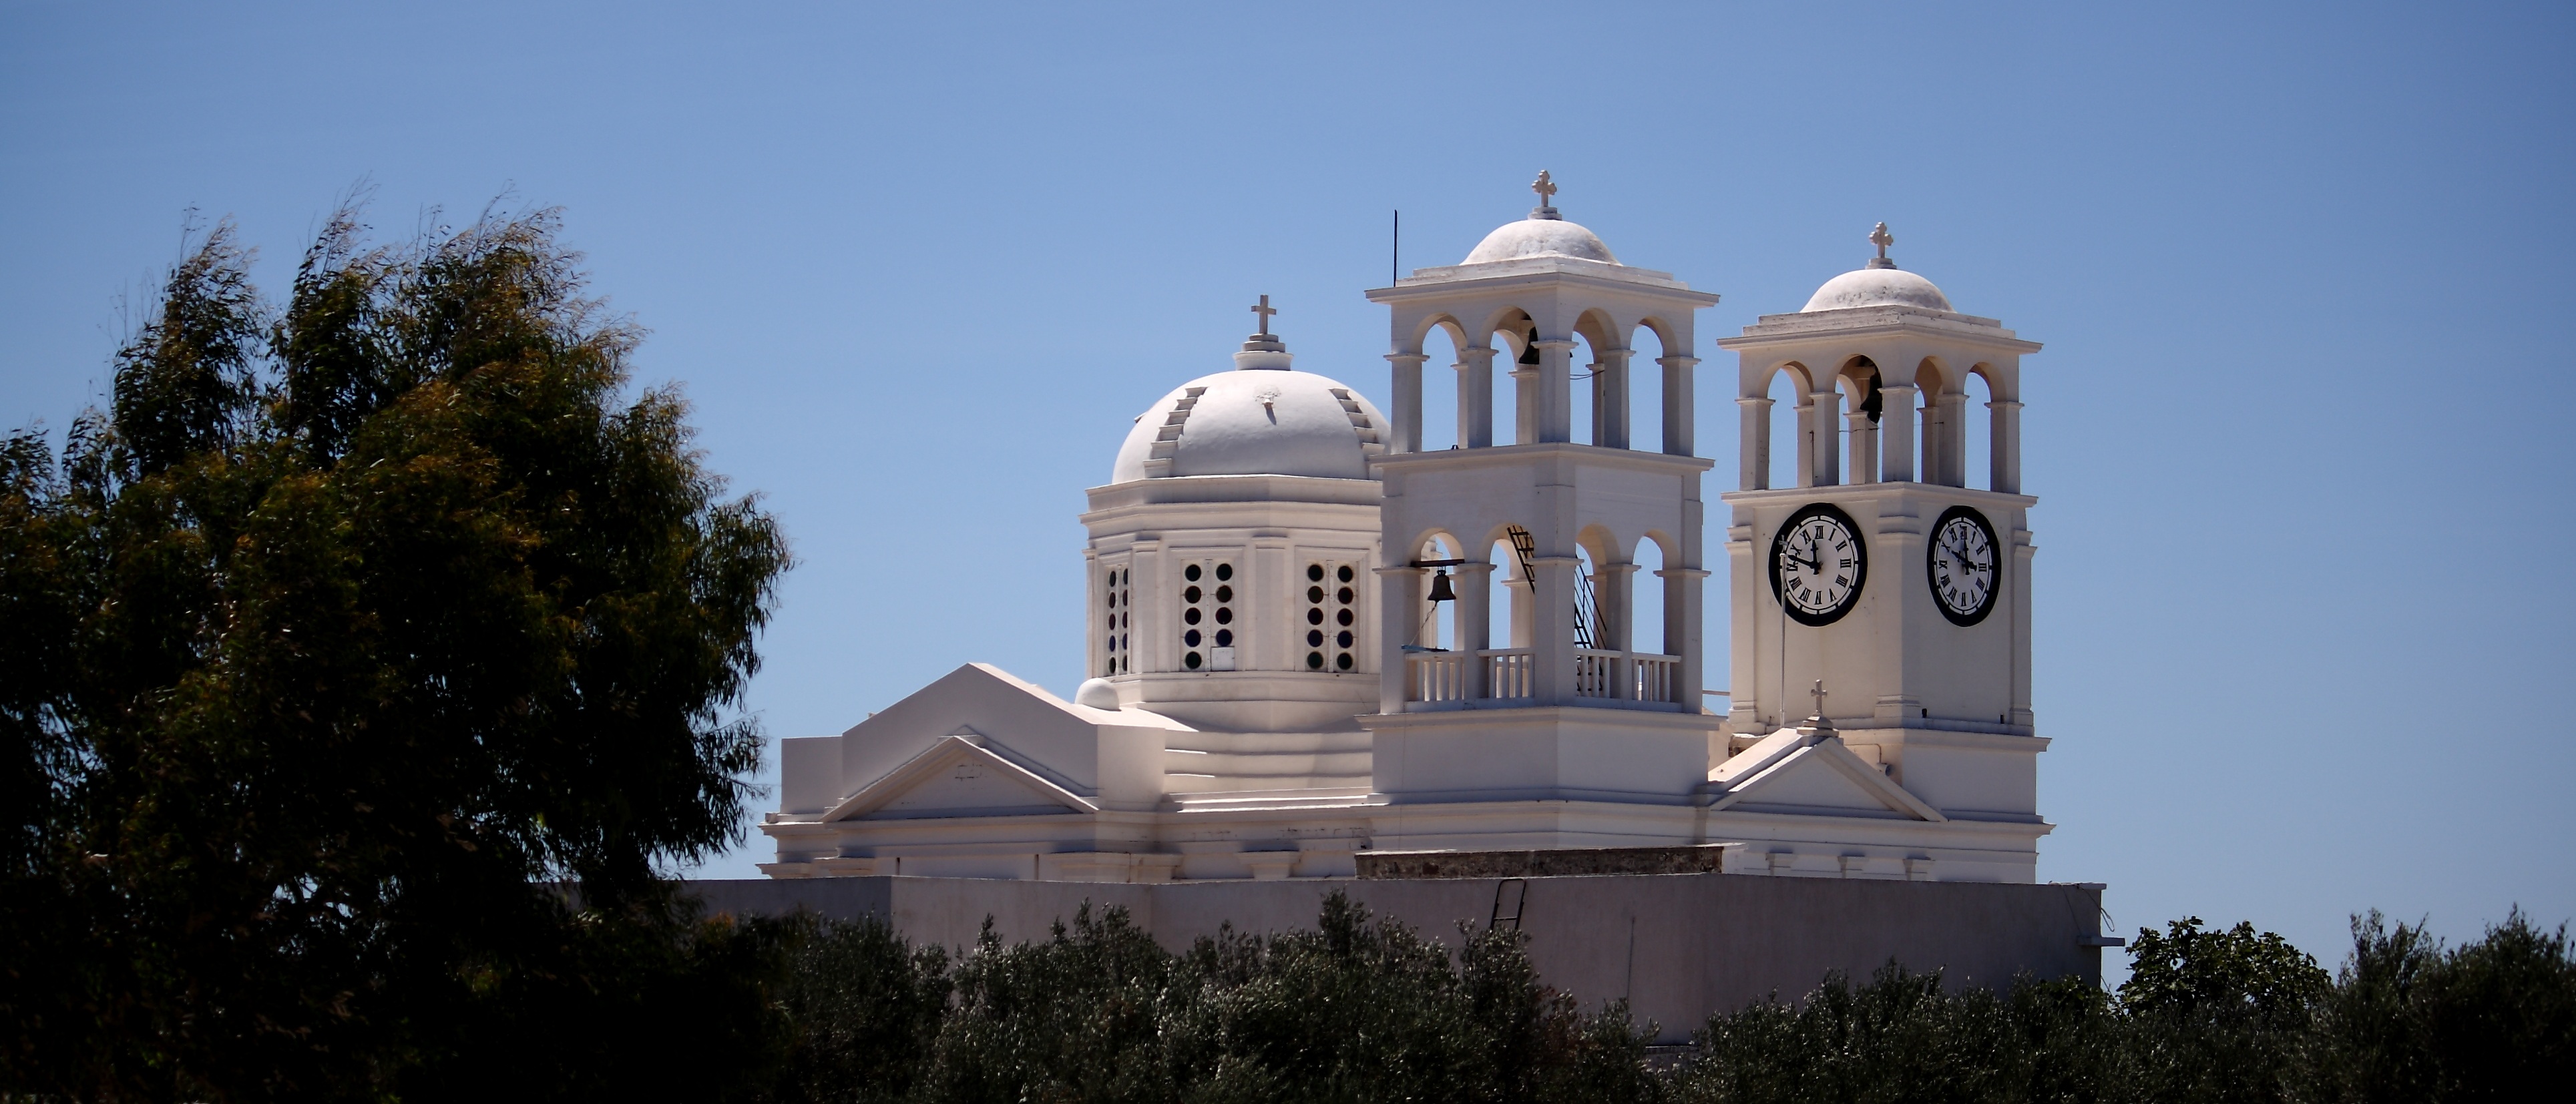
architecture, building, tower, landmark, church, cathedral, place of worship, greece, dome, milos